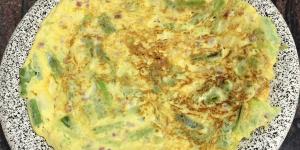
tortilla de ajos tiernos y jamon